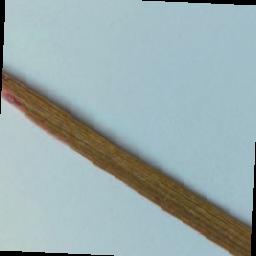
Label: Rice___Leaf_Blast